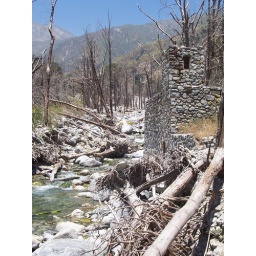
Old building in a river valley near Rancho Cucamonga, California